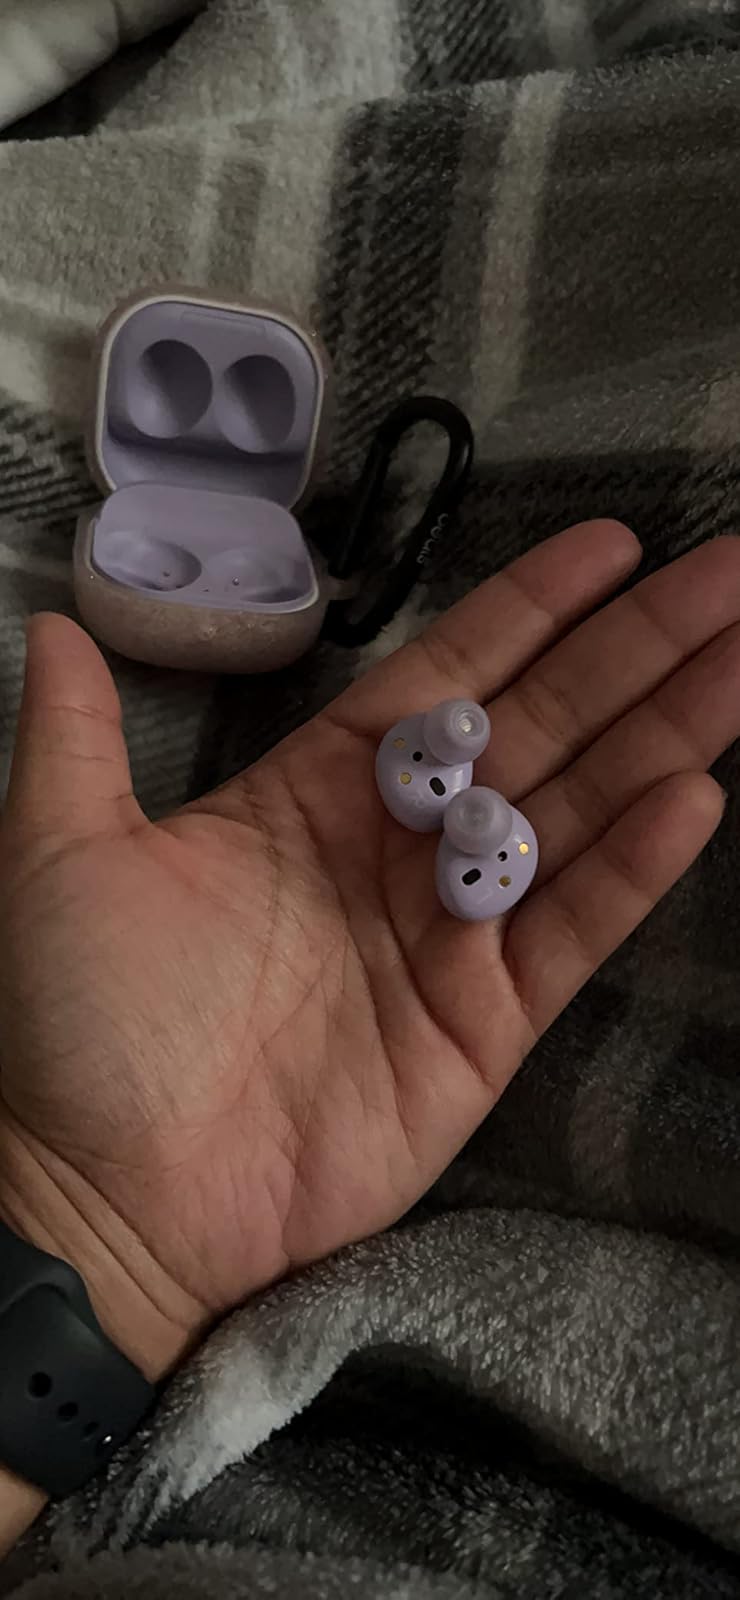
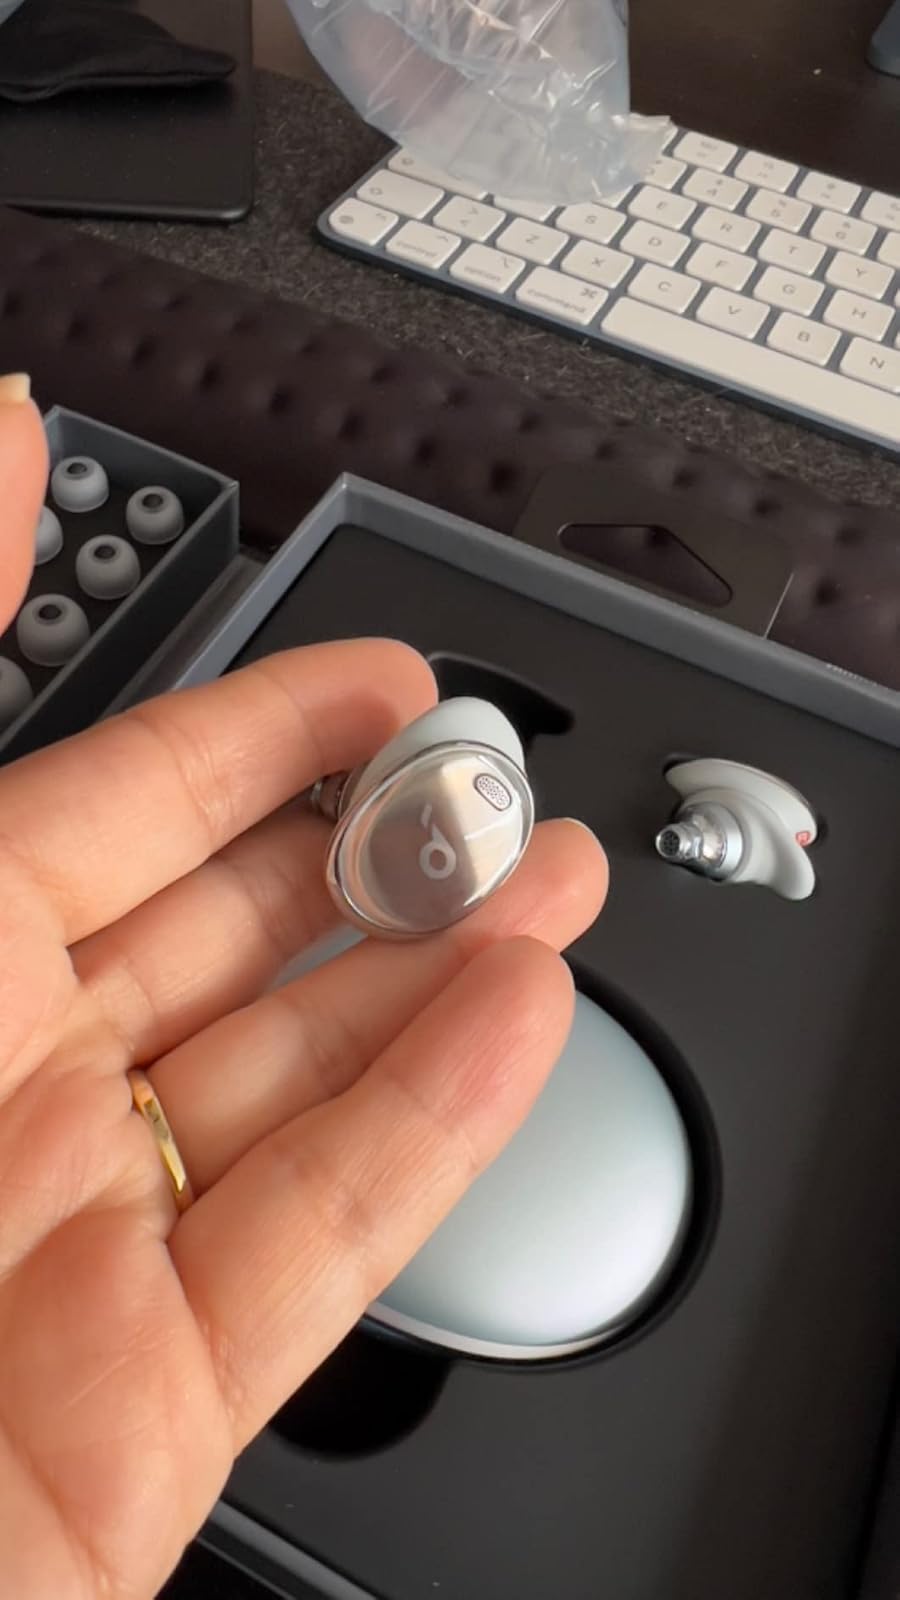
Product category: earbuds
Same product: no